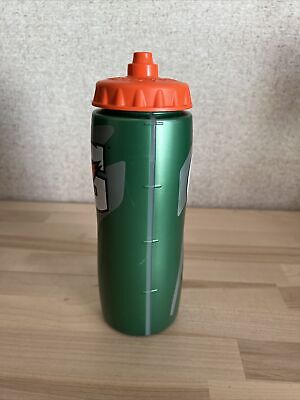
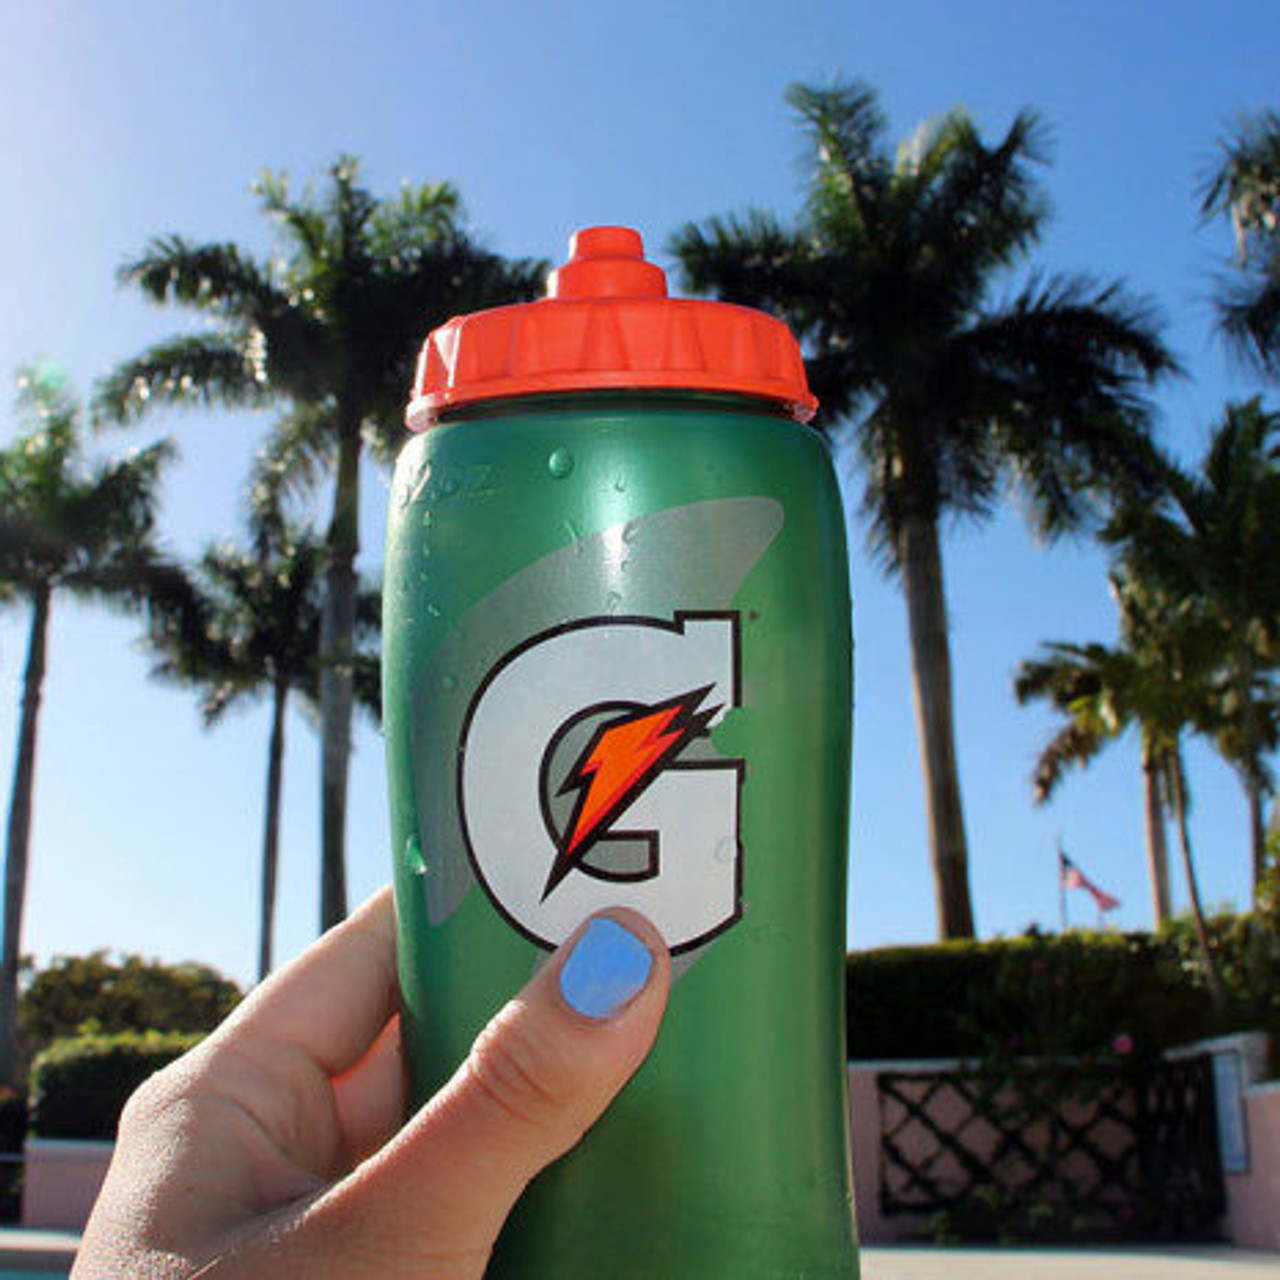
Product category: misc
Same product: yes